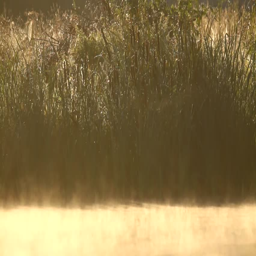
sun beams and mist on the lake , water surface